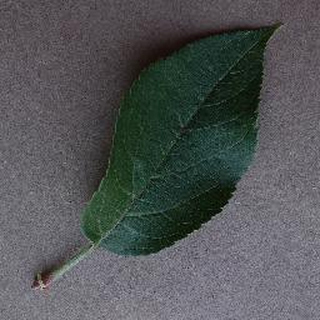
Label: healthy_apple